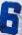
Number: 6